Le Mirail

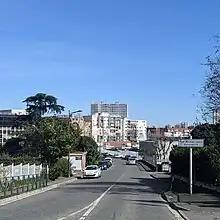
Nicolas-Louis-Vauquelin Street

Le Mirail is a district in Toulouse, France. It was an urban expansion project proposed by the then-mayor Louis Bazerque in 1958, to combat the increasing population, and resulting housing shortage.